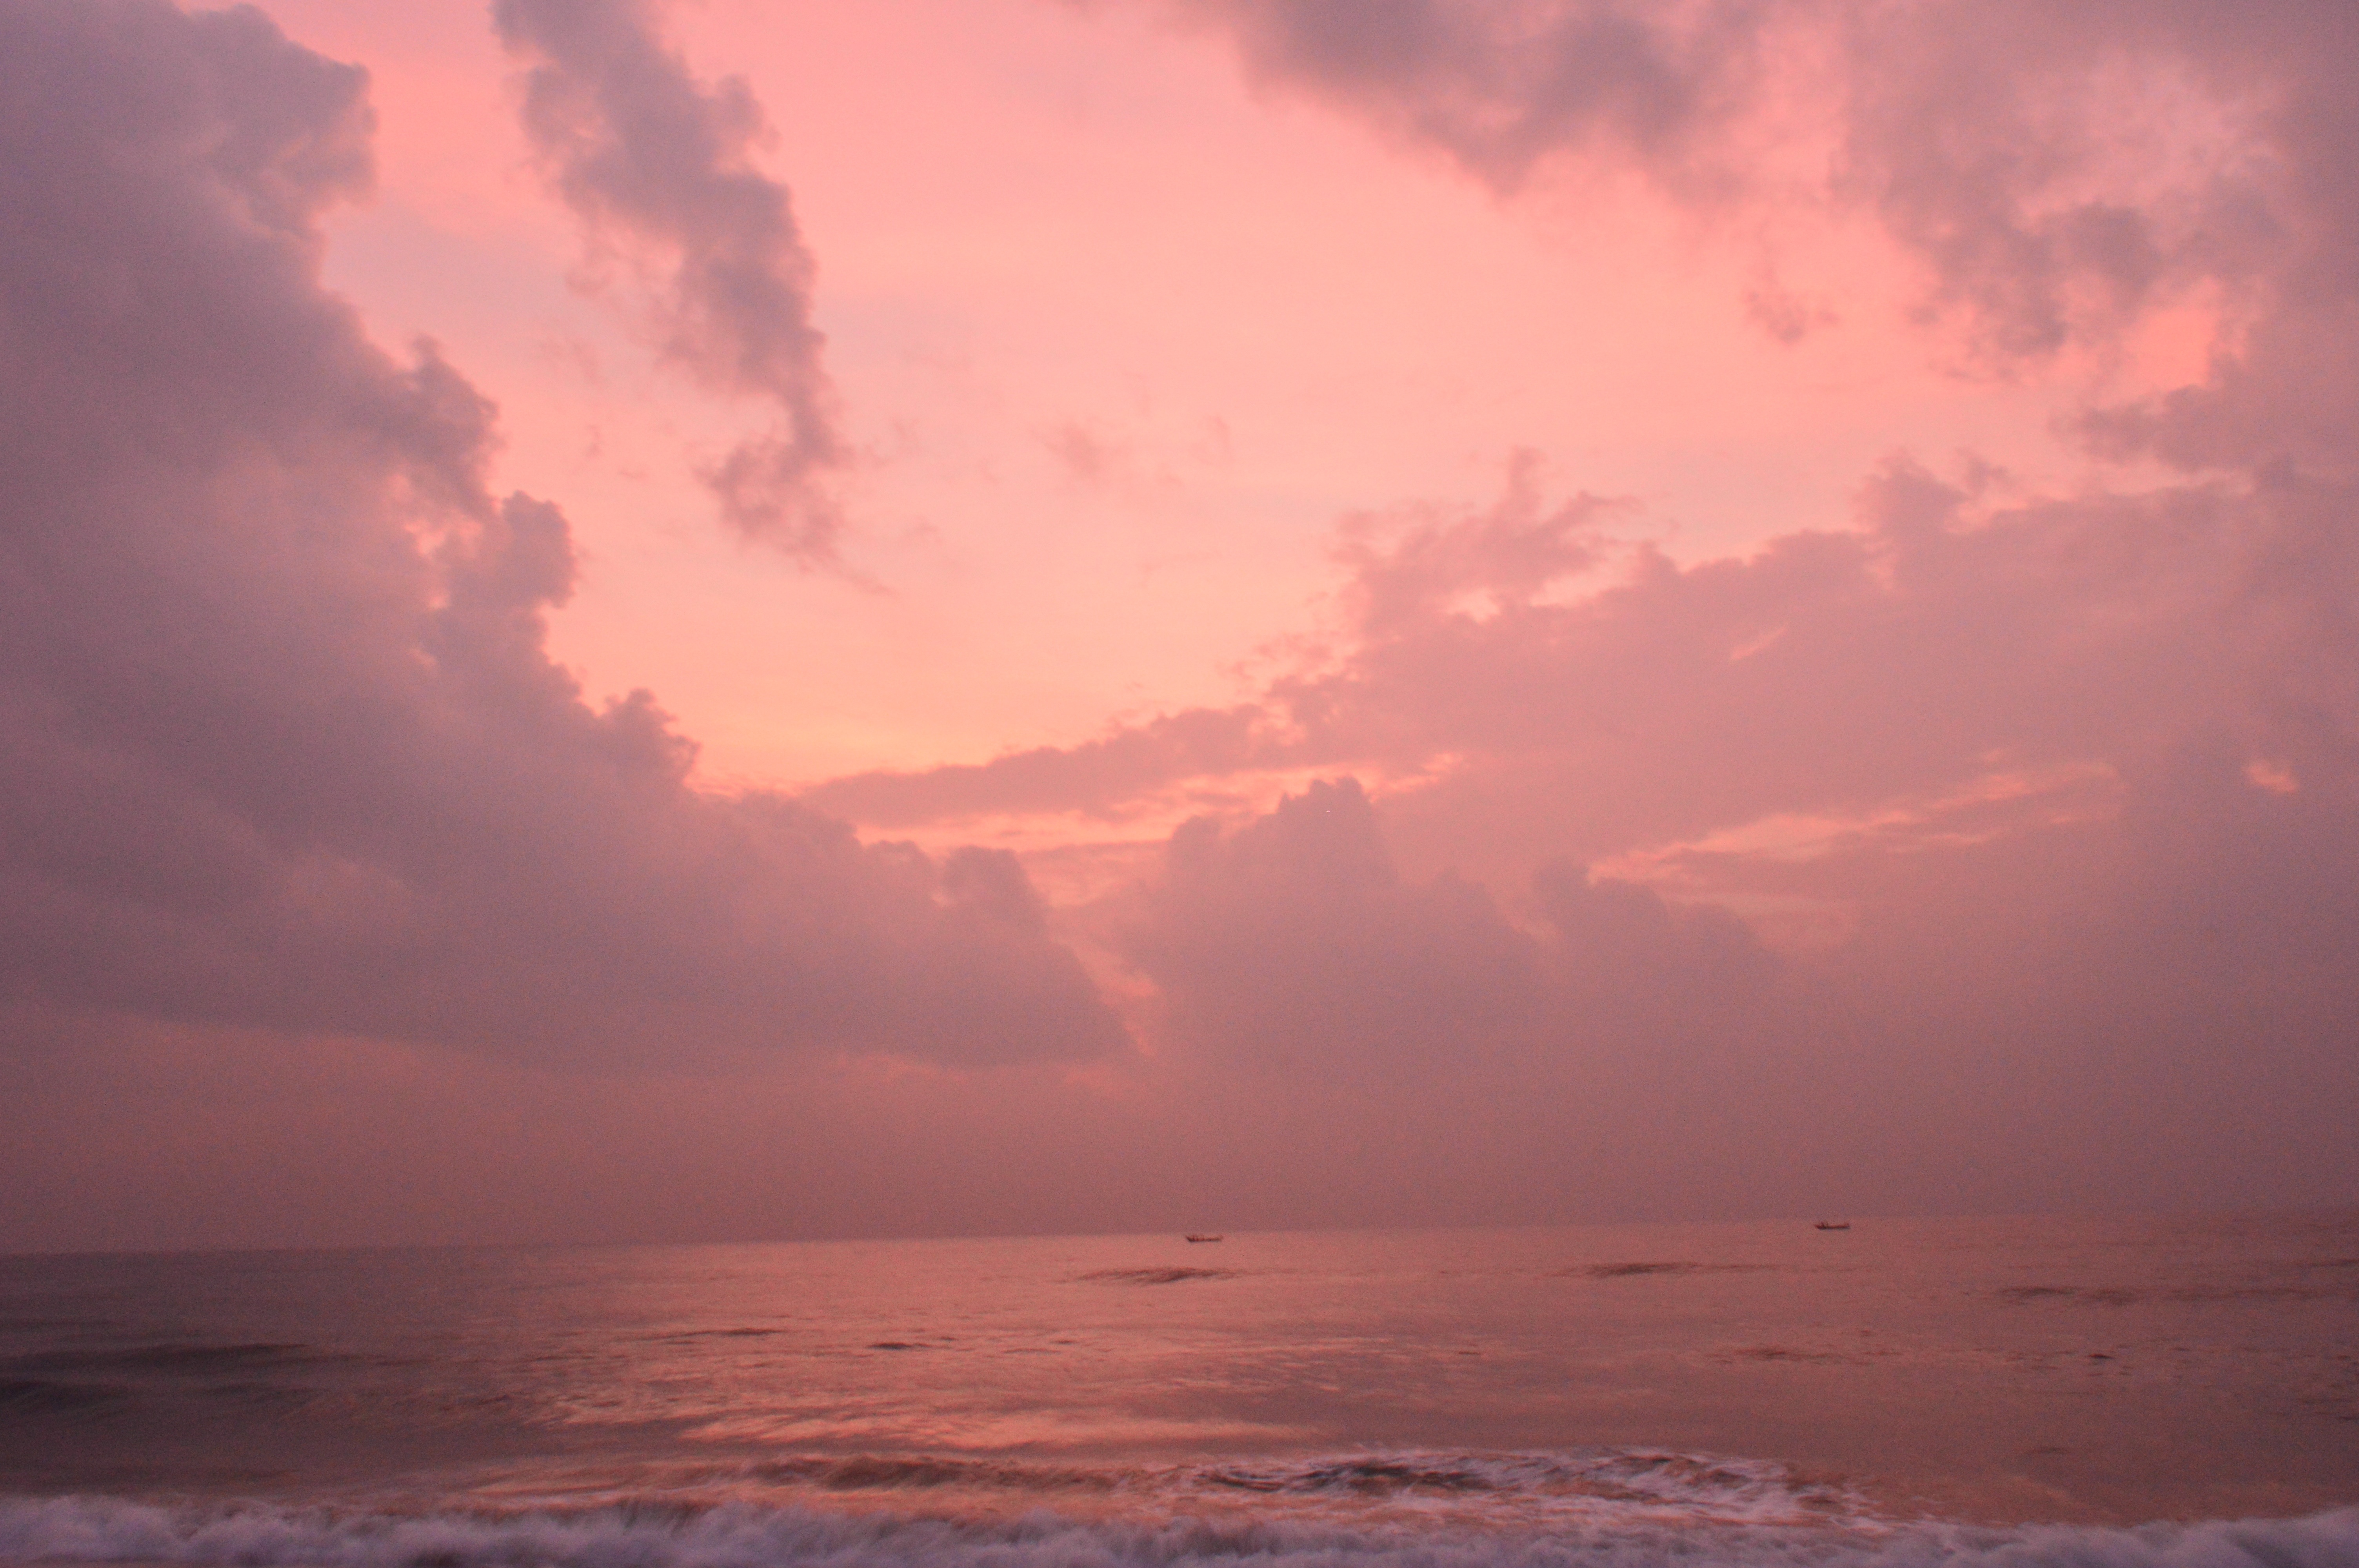
beach, sea, coast, ocean, horizon, cloud, sky, sun, sunrise, sunset, sunlight, morning, shore, wave, dawn, atmosphere, dusk, evening, afterglow, wind wave